The Moon (tarot card)

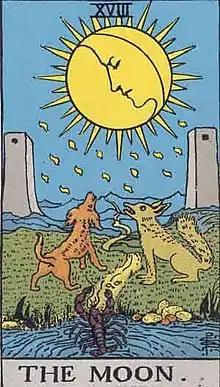
The Moon (XVIII) from the Rider–Waite tarot deck

The Moon (XVIII) is the eighteenth trump or Major Arcana card in most traditional tarot decks. It is used in game playing as well as in divination.